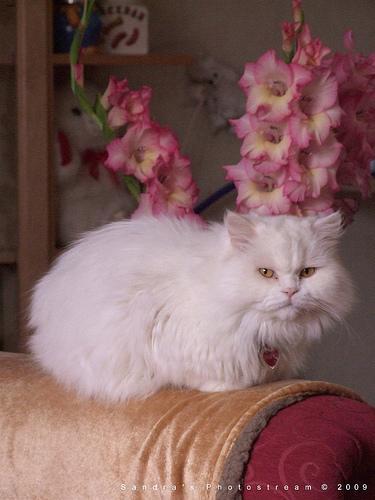
Persian